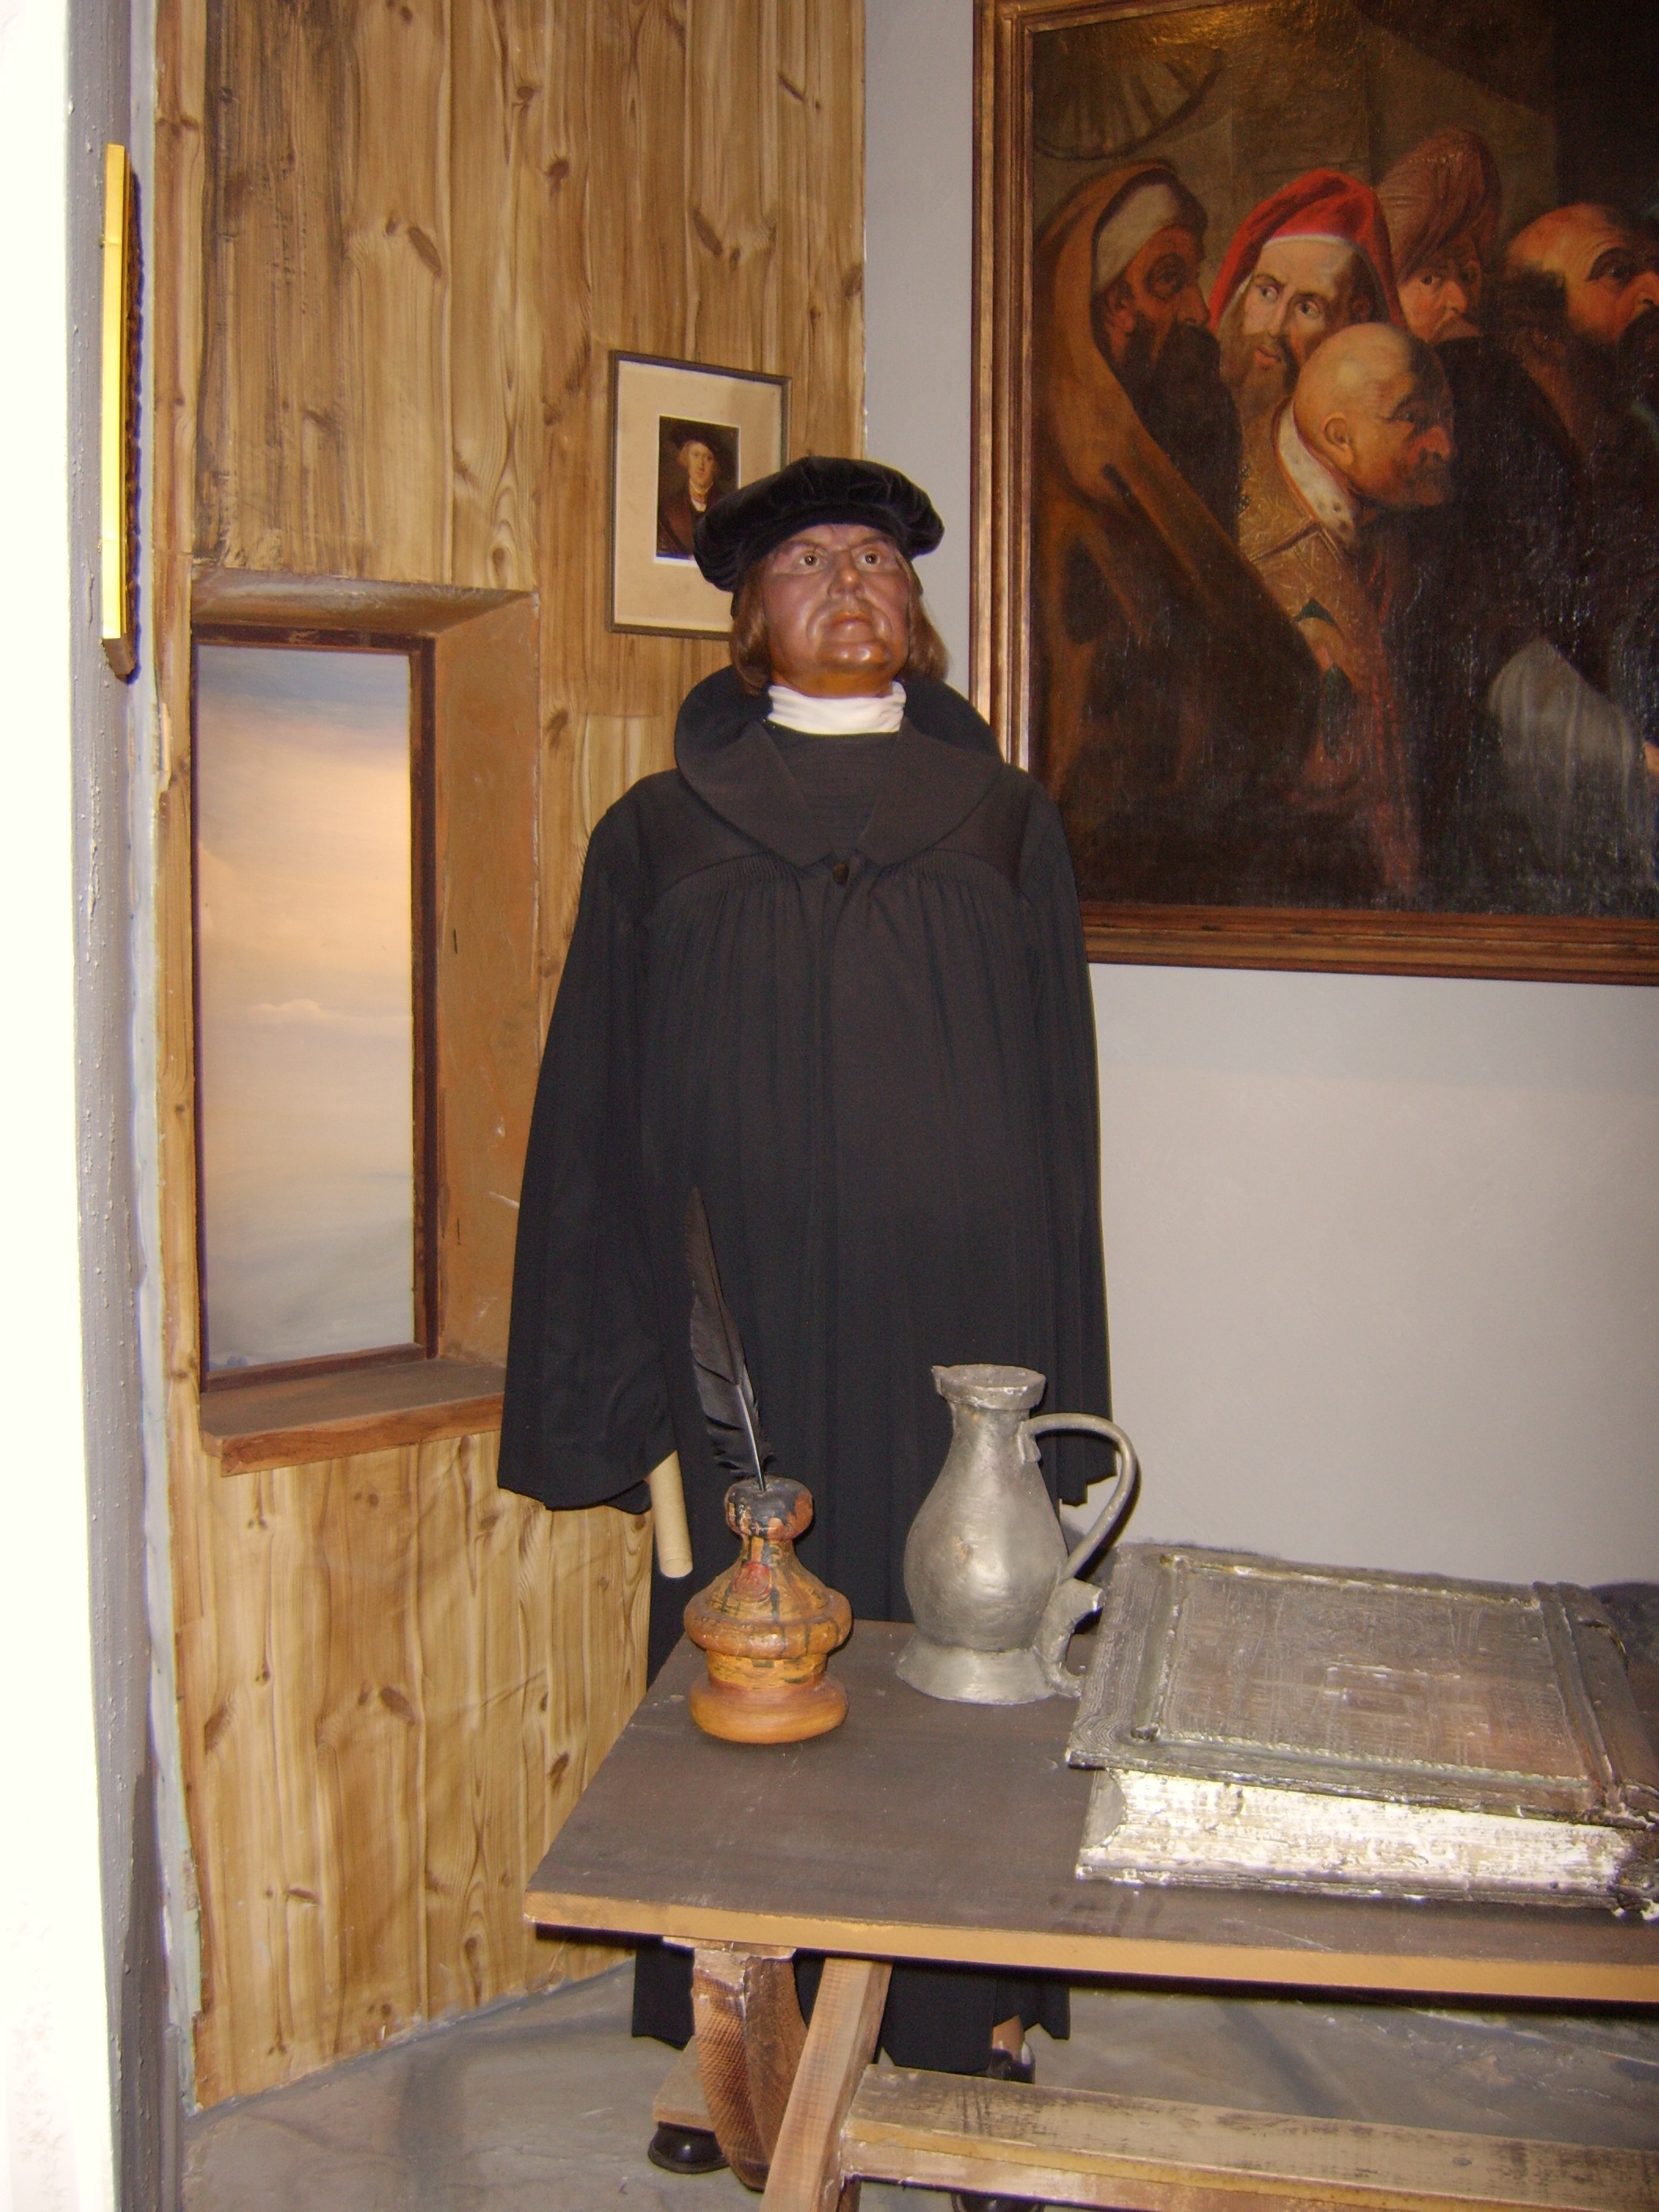
wood, furniture, art, tourist attraction, carving, martin luther, wax figure, panopticon